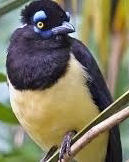
Species: PLUSH CRESTED JAY
Scientific name: CYANOCORAX CHRYSOPS
ImageNet parent category: jay